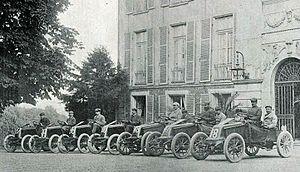
L'écurie Renault engagée au Paris-Vienne 1902,
Le groupe Renault [ʁəno] est un constructeur automobile français. Il est lié aux constructeurs japonais Nissan depuis 1999 et Mitsubishi depuis 2017, à travers l'alliance Renault-Nissan-Mitsubishi qui est, au premier semestre 2017, le premier constructeur automobile mondial. Le groupe Renault possède des usines et filiales à travers le monde entier. Fondée par les frères Louis, Marcel et Fernand Renault en 1899, l'entreprise joue, lors de la Première Guerre mondiale, un rôle essentiel. Elle se distingue ensuite rapidement par ses innovations, en profitant de l'engouement pour la voiture des « années folles » et produit alors des véhicules « haut de gamme ».
Paris-Vienne est une course automobile organisée par l'Automobile Club de France, en collaboration avec l'Österreichischer Automobil-Club, entre les capitales Paris et Vienne, du 26 au 29 juin 1902. Elle est considérée comme étant le VIIᵉ Grand Prix automobile de l'ACF.